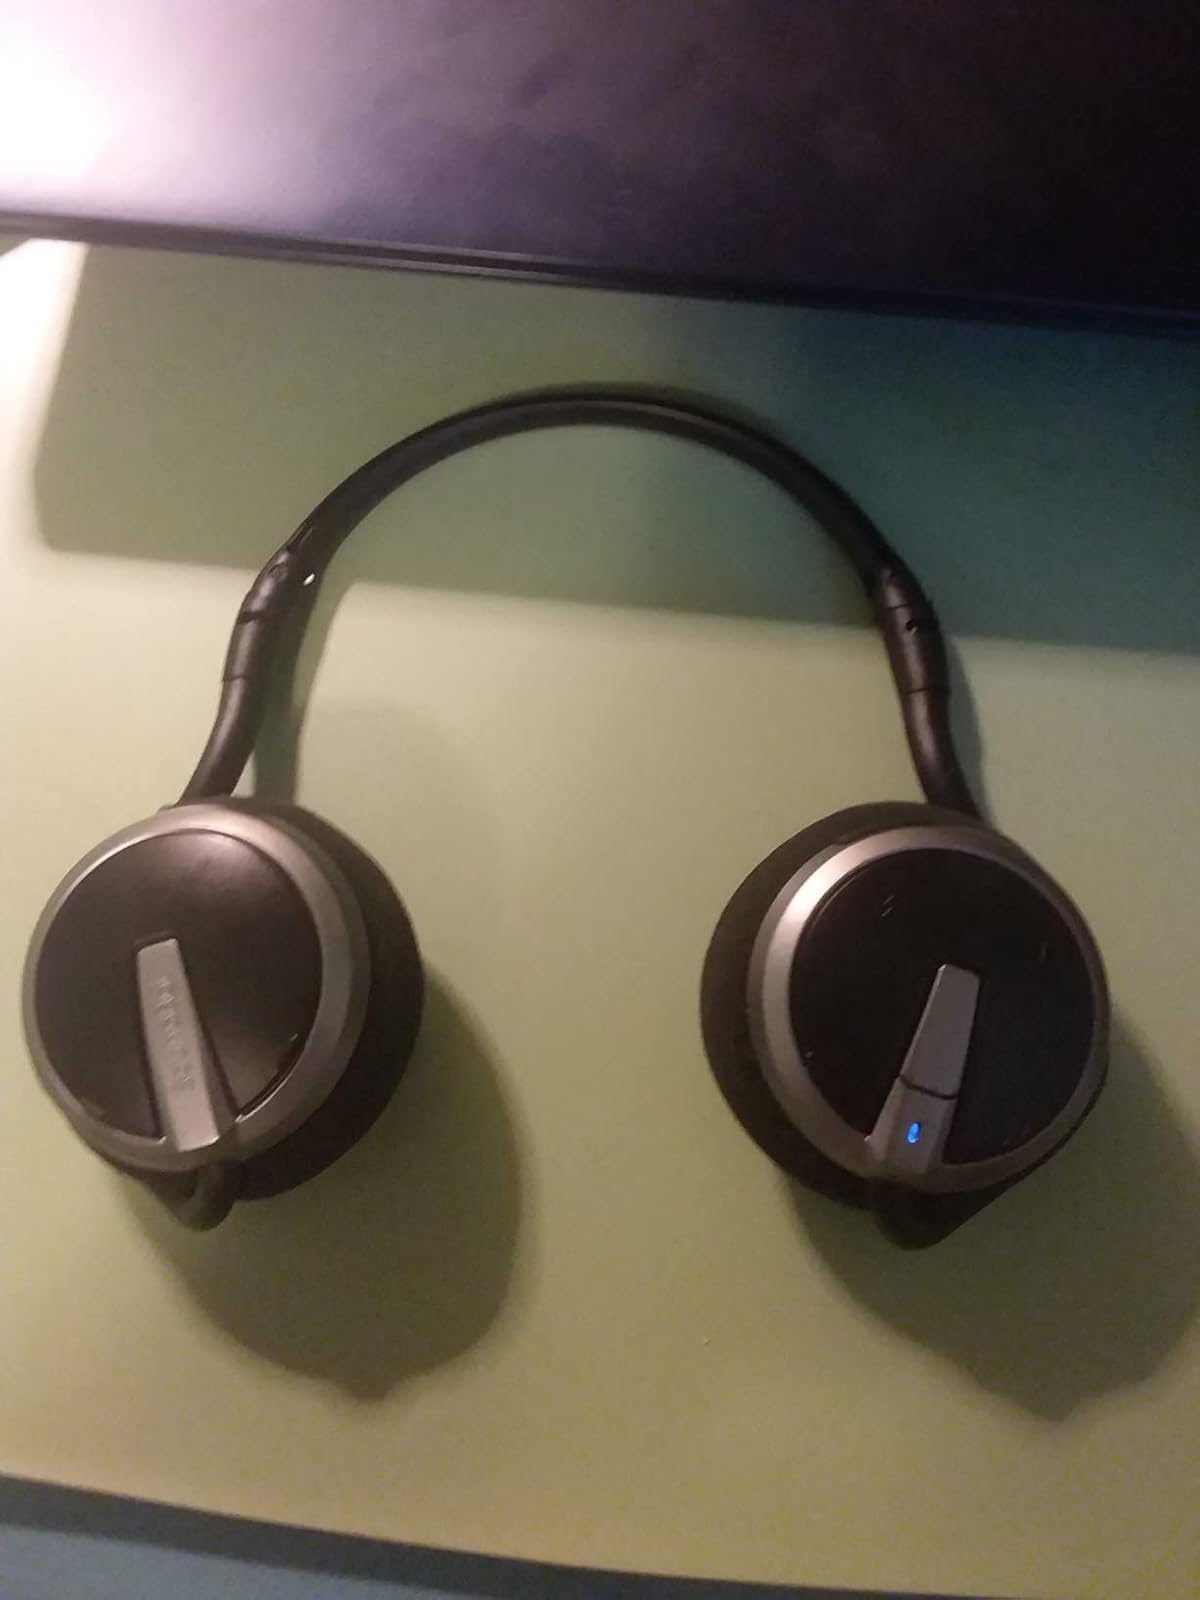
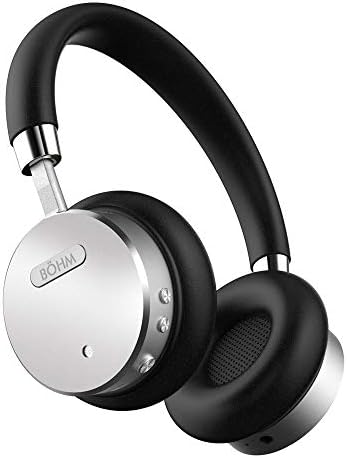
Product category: headphones
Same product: no